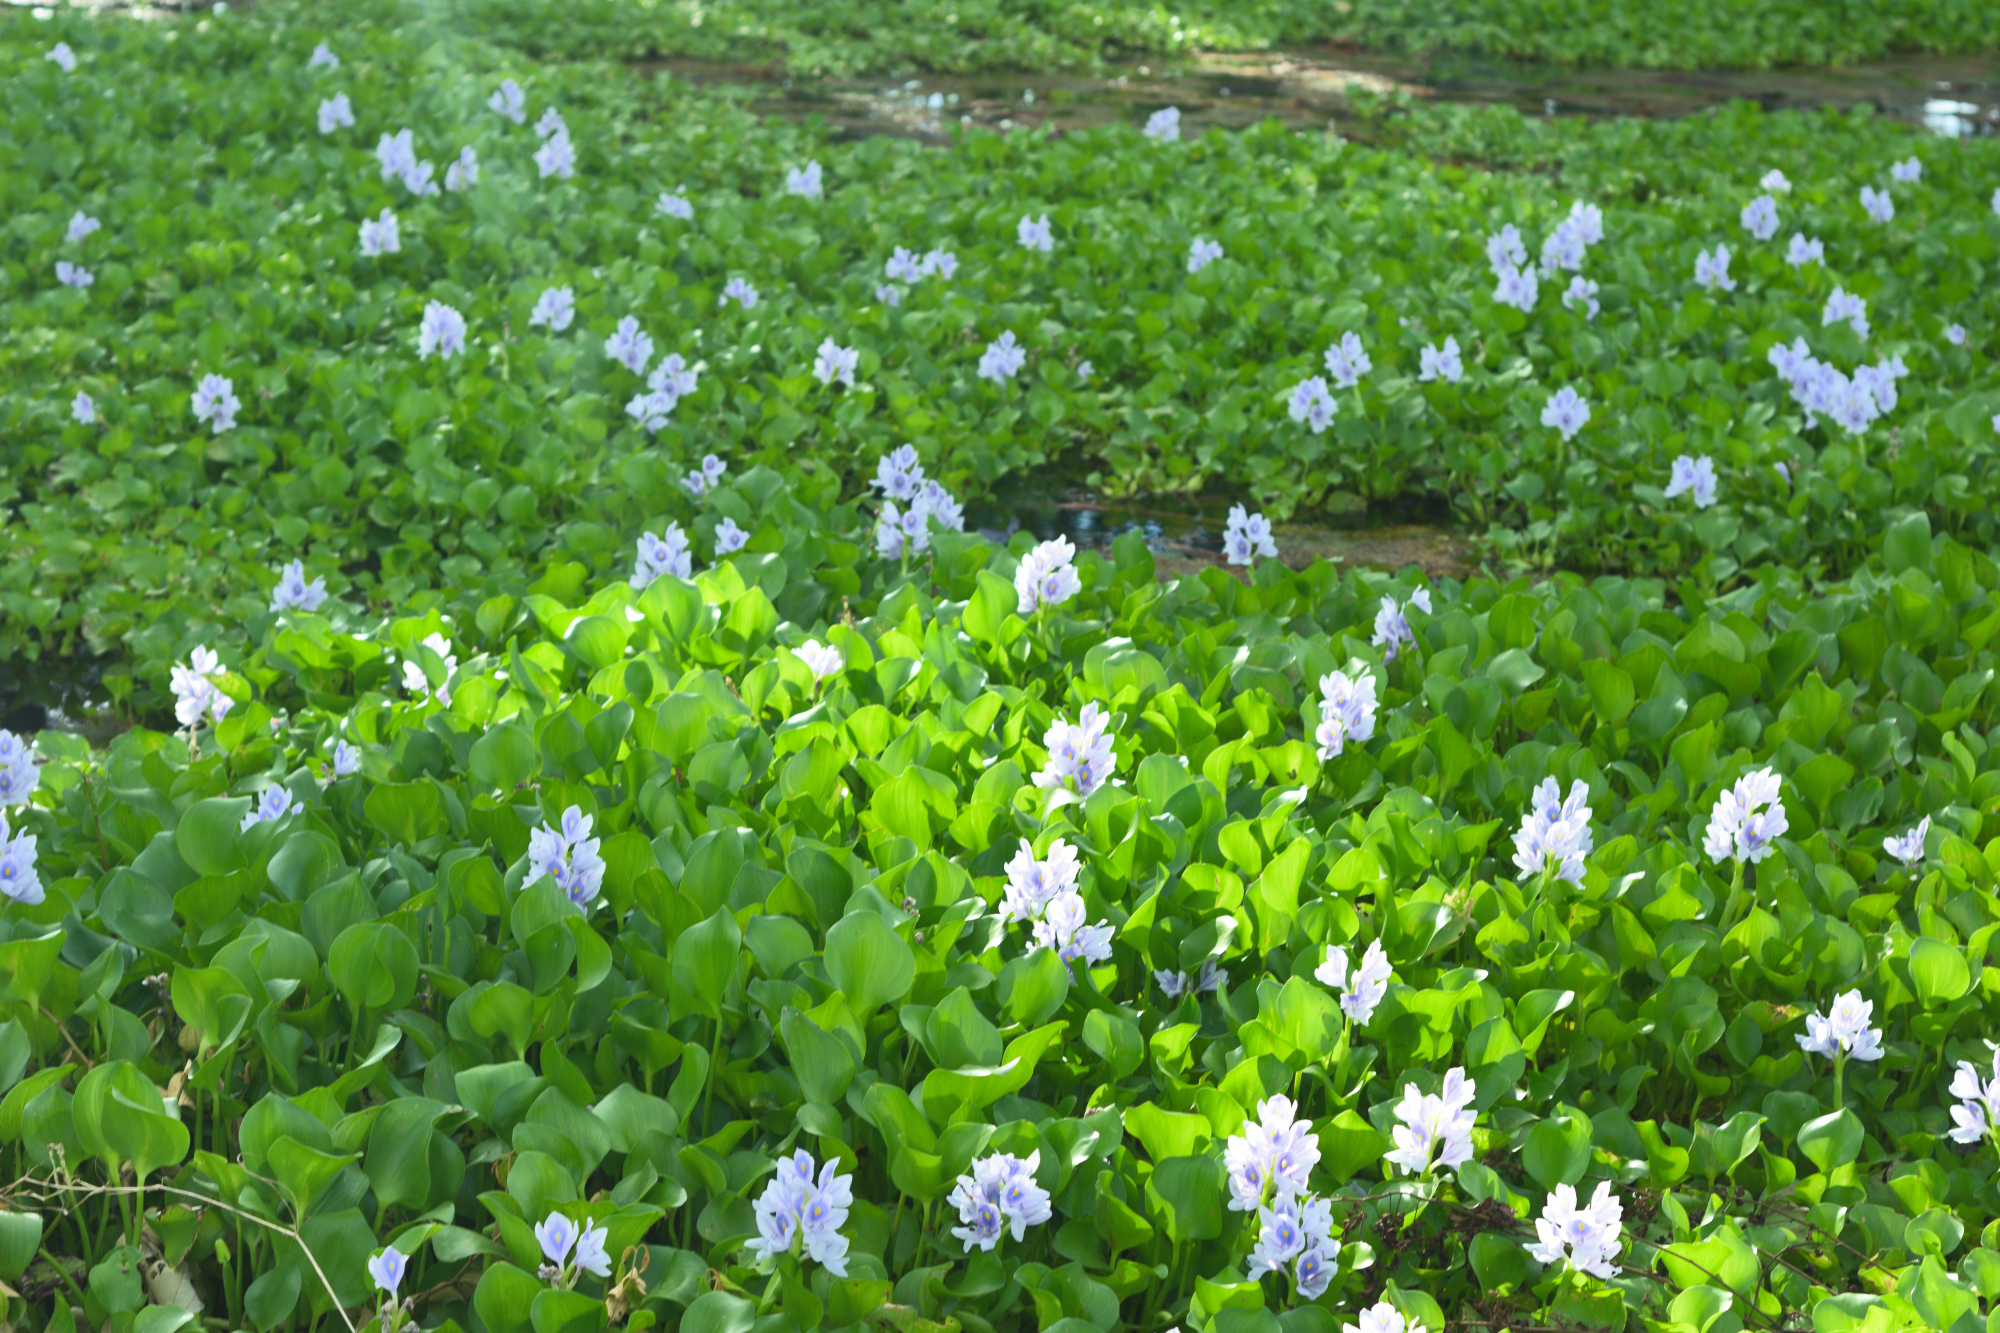
Water Hyacinth - Khurushkul Pond, Bangladesh
Water hyacinth (Eichhornia crassipes) coverage in a freshwater pond near Khurushkul, Cox's Bazar, Bangladesh. Photographed on 9 August 2026 during the monsoon season. Follow-up survey of the pond documented in the June 2026 water lily / water hyacinth dataset.
Location: Khurushkul, Cox's Bazar, Chattogram, Bangladesh
Keywords: water hyacinth, Eichhornia crassipes, invasive aquatic plant, pond, freshwater wetland, monsoon, Bangladesh, Khurushkul, Cox's Bazar, botanical photography, aquatic vegetation, golamrob